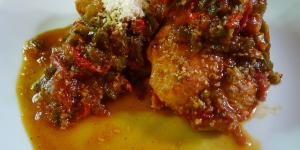
pechuga en salsa de coco